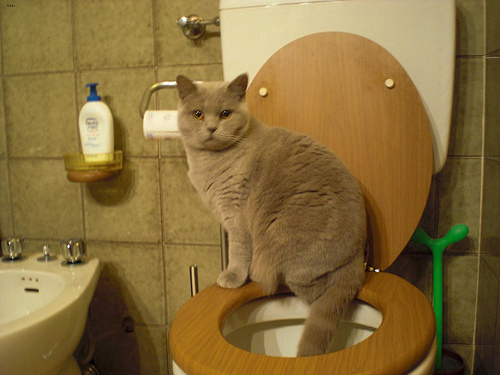
Animal: cat
Breed: british_shorthair